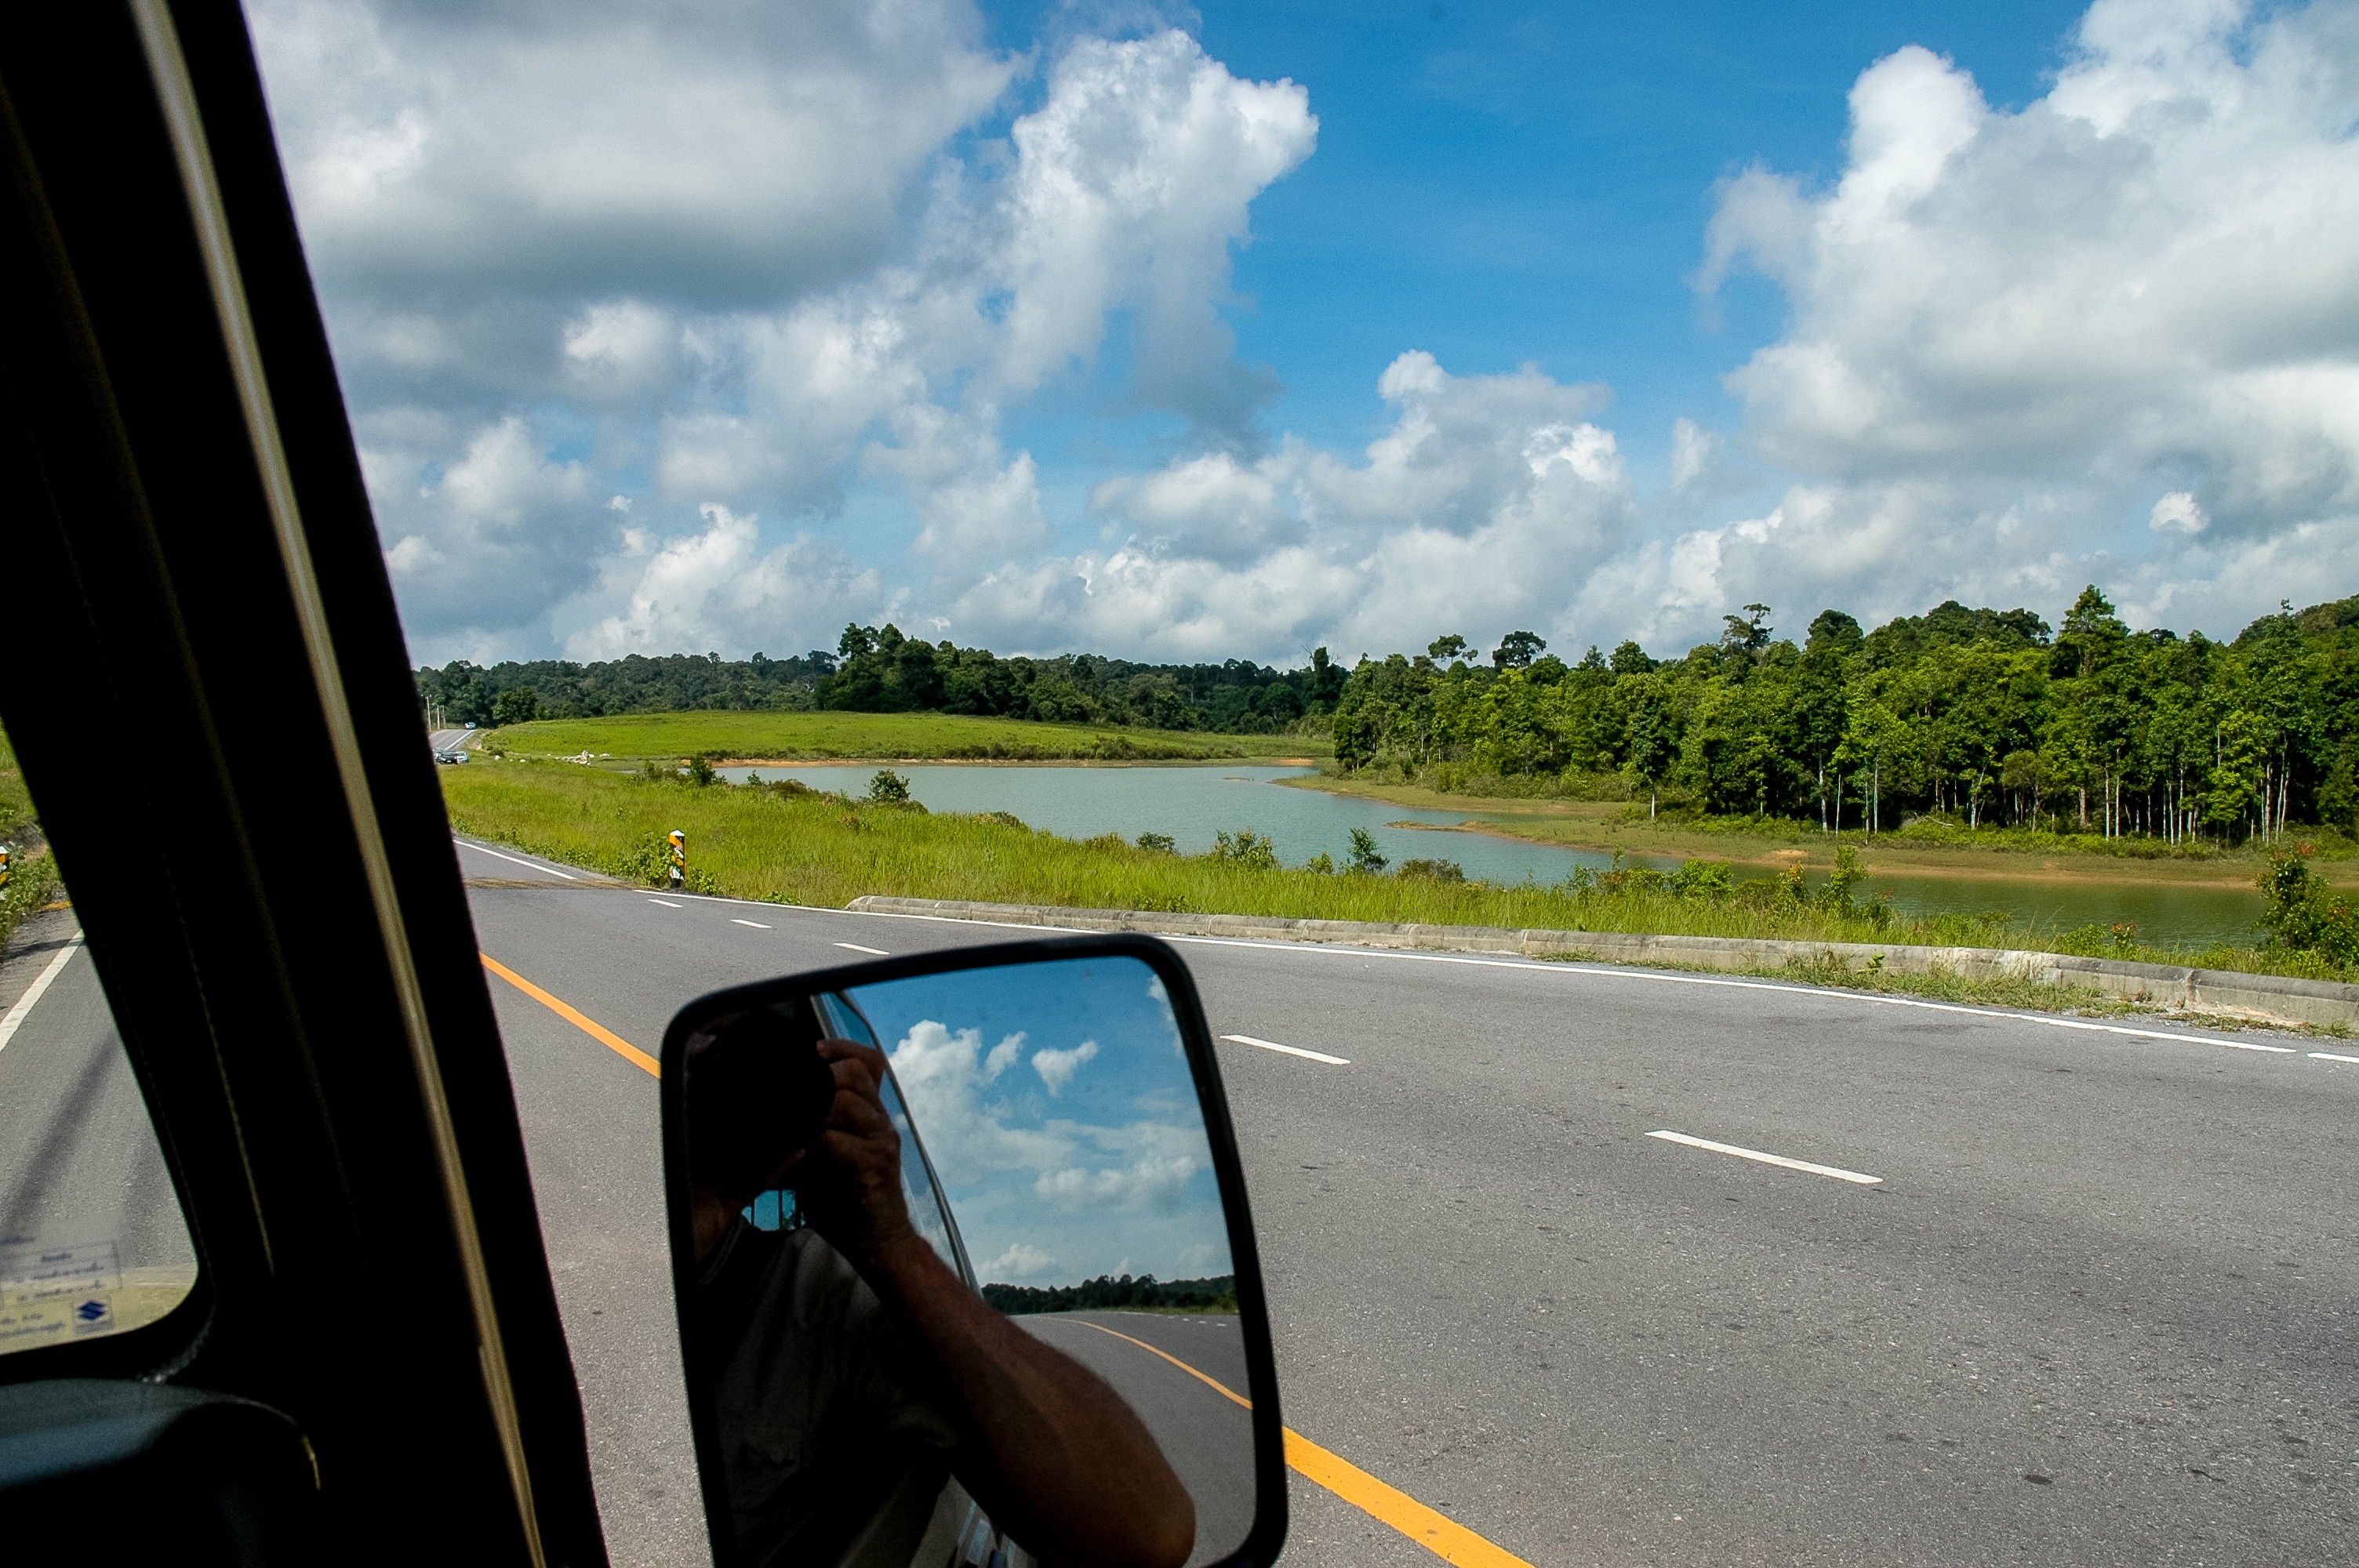
landscape, road, car, lake, driving, vacation, travel, vehicle, road trip, clouds, mirrors